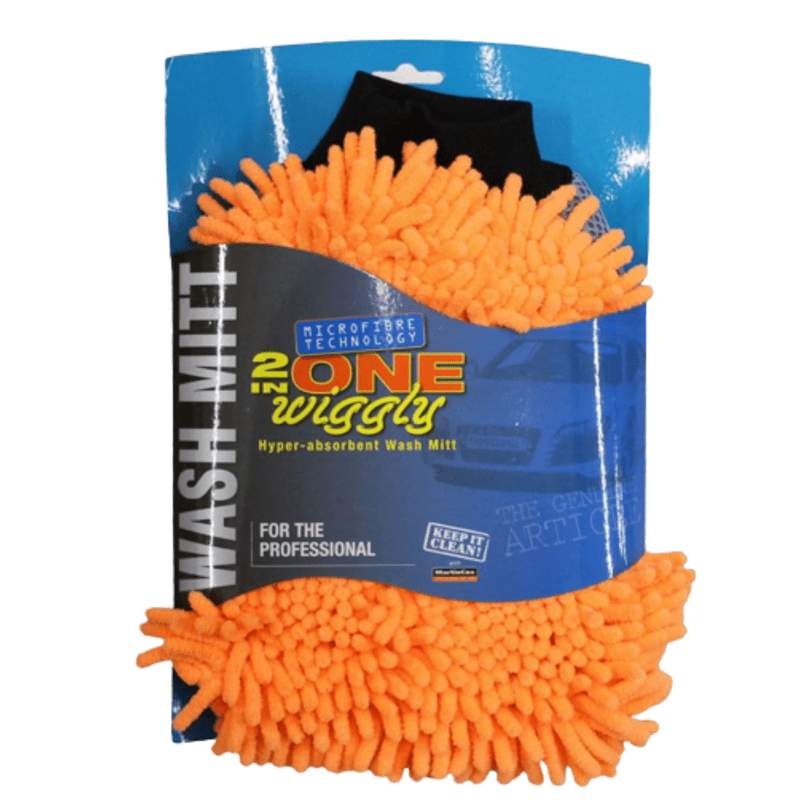
Martin Cox Chamois Noodle Wash Pad | MOGG20
Martin Cox Chamois Noodle Wash Pad Part Number MOGG20 . We haven't gotten around to imaging or describing this part yet! If you are interested in purchasing this part, our stock levels on eBay are updated hourly, if you need an image or have any other questions please get in touch.
Brand: Martin Cox Chamois
Category: Vehicles & Parts > Vehicle Parts & Accessories > Vehicle Maintenance, Care & Decor > Vehicle Cleaning > Car Wash Brushes